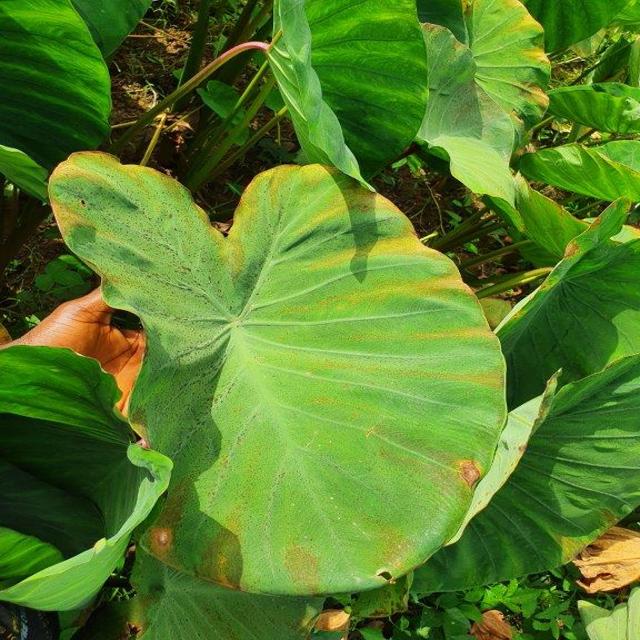
Label: Mid_Blight